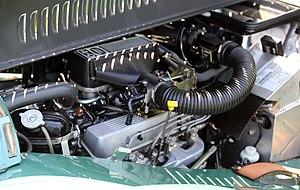
Le V8 Rover est un moteur à combustion interne compact V8 avec des culasses et un bloc-cylindre en aluminium. Initialement conçu par General Motors, ce moteur fut repensé et produit par Rover au Royaume-Uni à partir de 1967. Ce moteur a été utilisé dans une large gamme de véhicules Rover ainsi que d'autres constructeurs depuis son utilisation par les britanniques.